United Nations Security Council Resolution 1239

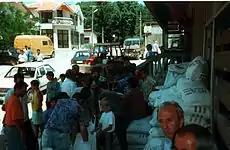
Aid distribution in Kosovo (1999)

United Nations Security Council resolution 1239, adopted on 14 May 1999, after recalling resolutions 1160 (1998), 1199 (1998) and 1203 (1998), the Council called for access for the United Nations and other humanitarian personnel operating in Kosovo to other parts of the Federal Republic of Yugoslavia (Serbia and Montenegro).